Nick Koback

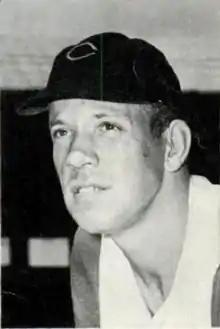
Koback got his first hit of the 1955 season off of Cincinnati Reds pitcher Joe Nuxhall "(pictured)".

Koback re-signed with the Pittsburgh Pirates on January 15, 1955. He made his season debut on May 17, against the Cincinnati Reds at Crosley Field. During his appearance, which was as a pinch hitter for pitcher Nellie King, Koback got one hit, a single, in one at-bat against Reds pitcher Joe Nuxhall.